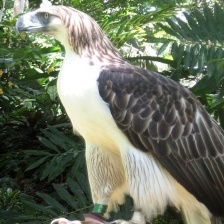
Species: PHILIPPINE EAGLE
Scientific name: PITHECOPHAGA JEFFERYI